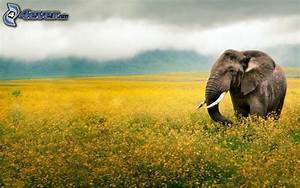
Label: elephant